Wilson Peak

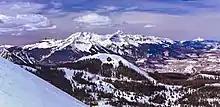
Wilson peak (right of center) photographed from the Telluride Ski Resort

Wilson Peak is climbed by hundreds each year, primarily in summer months, but winter ascents are not unusual and sometimes serve as the beginning of backcountry skiing descents. Summer ascents of the peak are considered Class 3 technical climbs, meaning that scrambling over rock is required (with hand holds being used for balance) and ropes typically not employed.